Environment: real
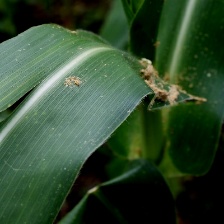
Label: fall_armyworm